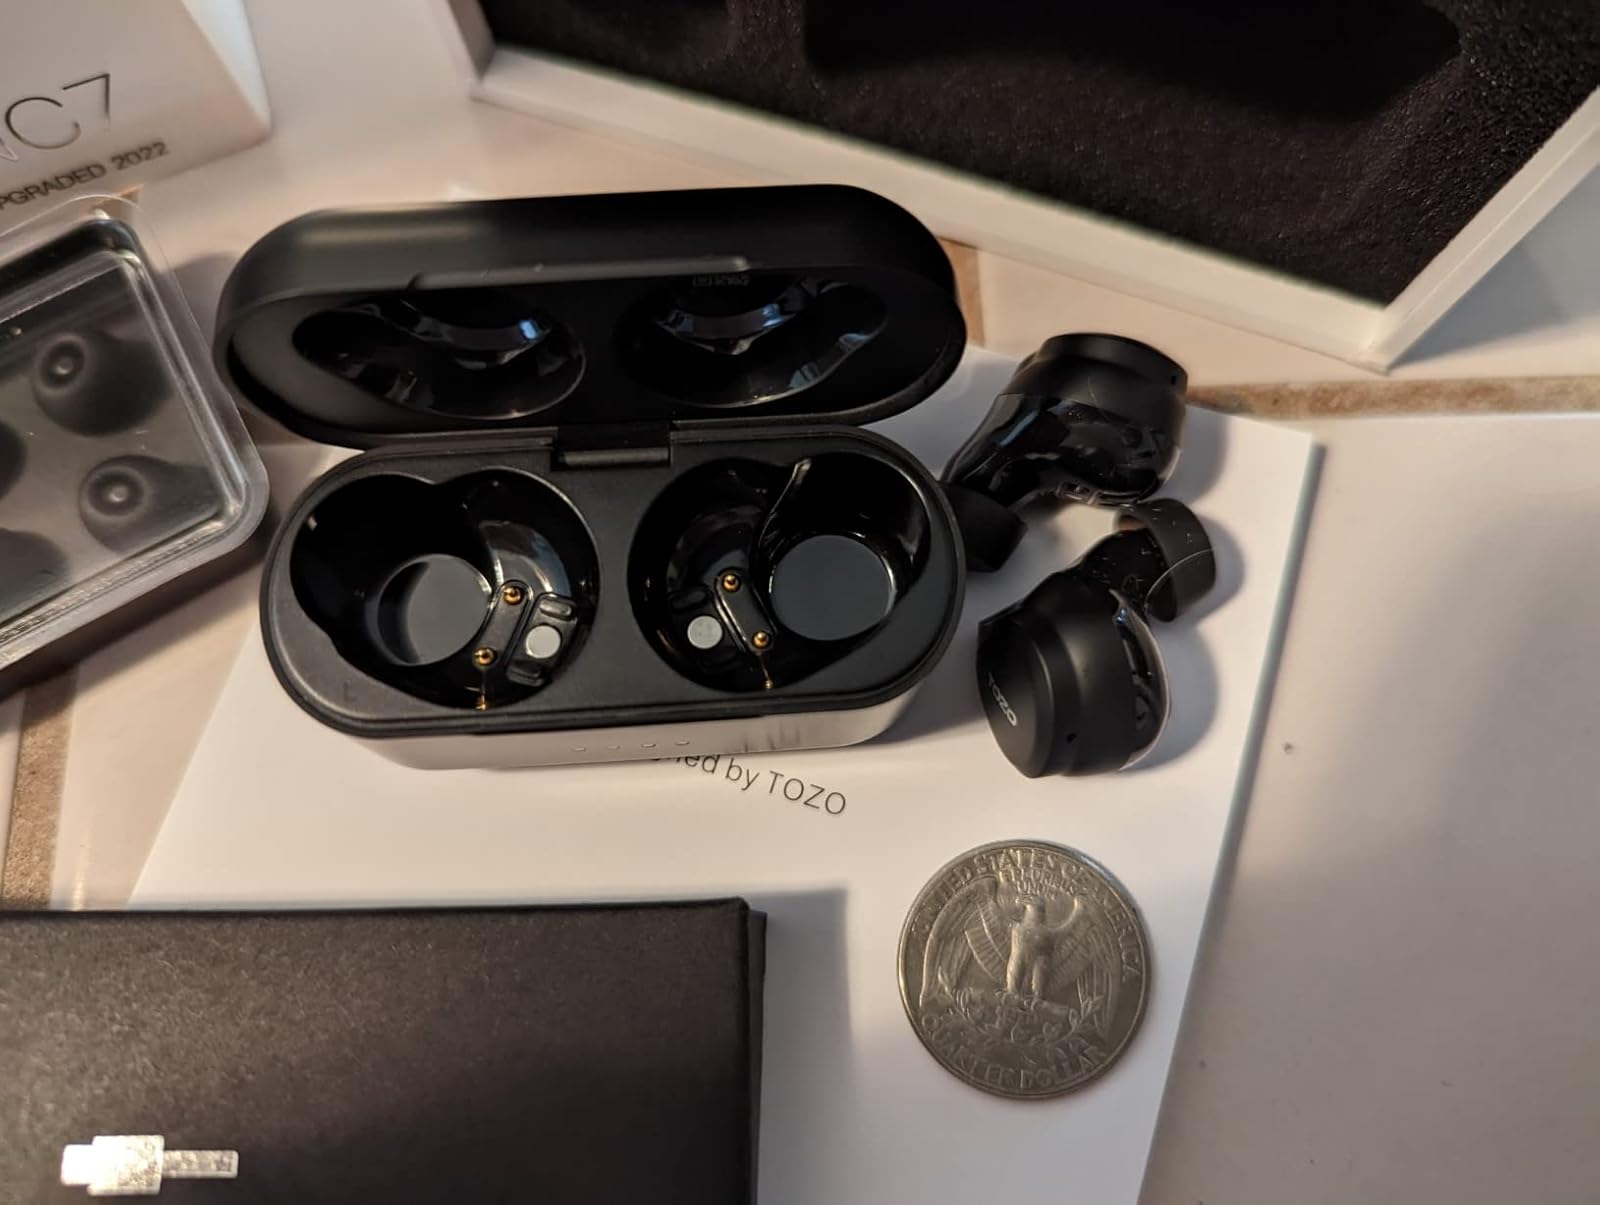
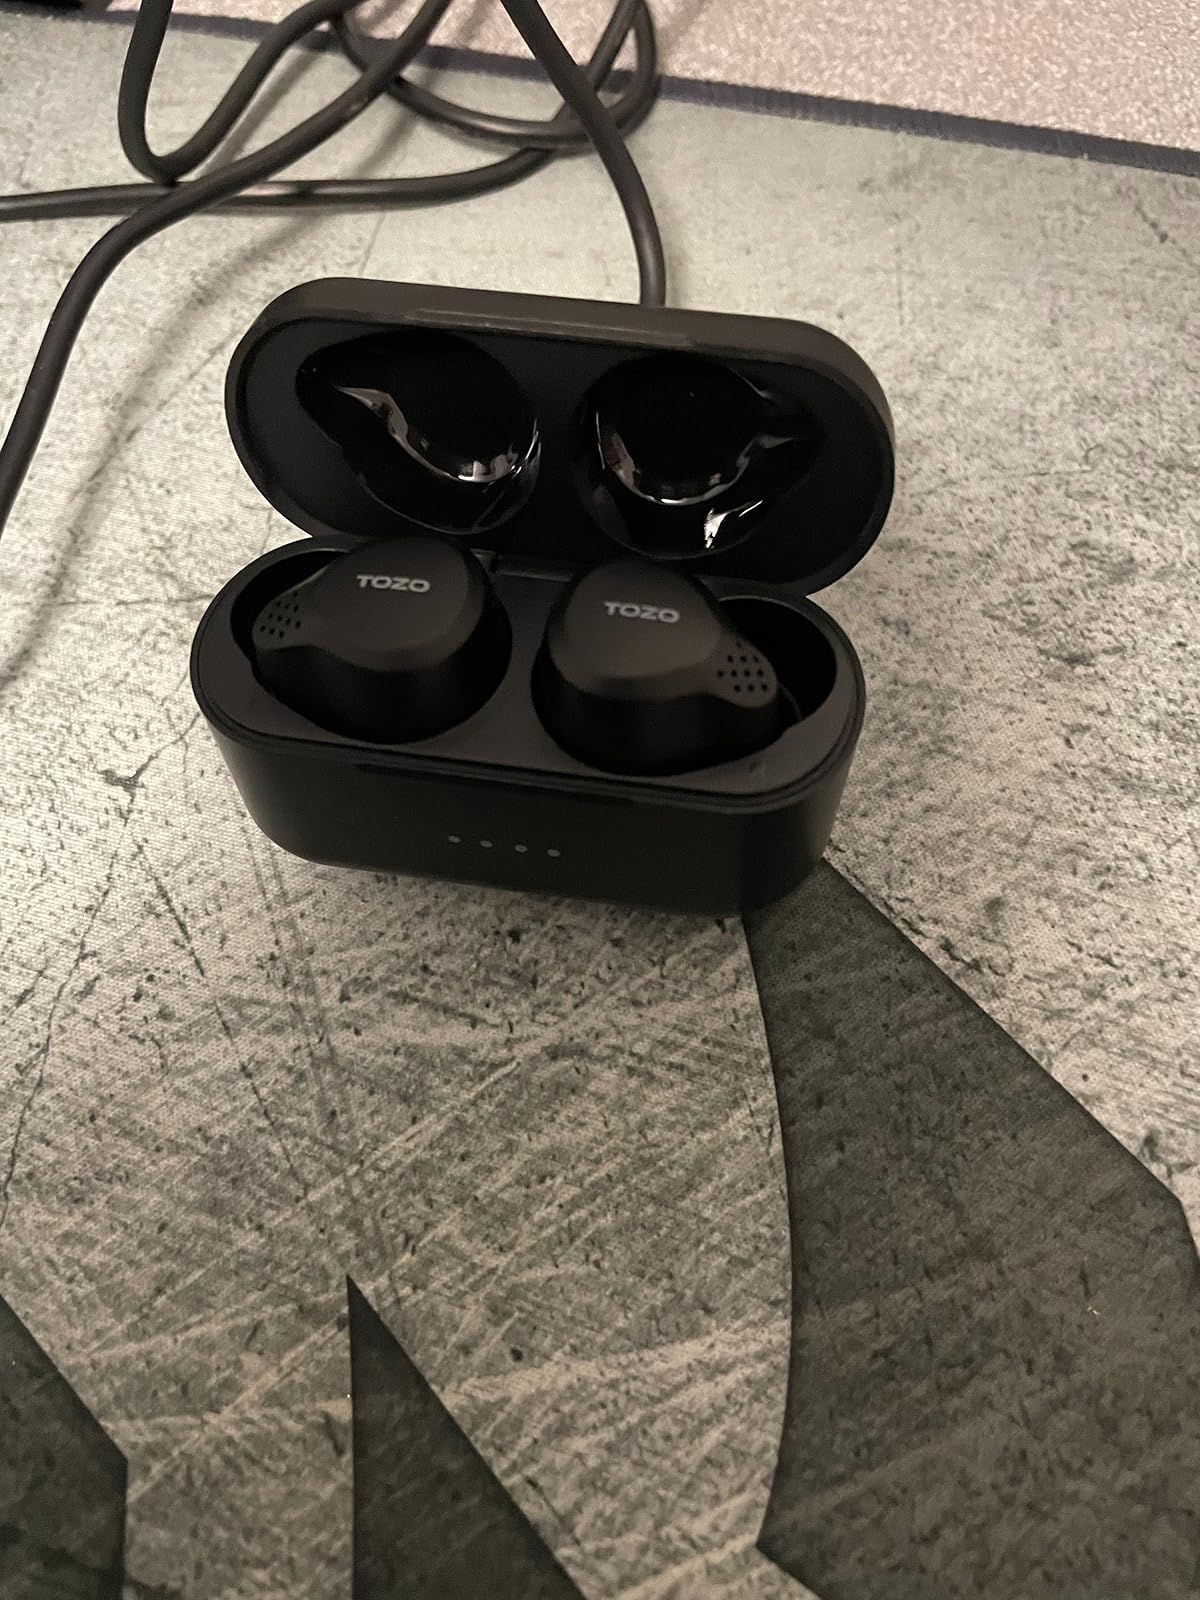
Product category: earbuds
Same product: yes